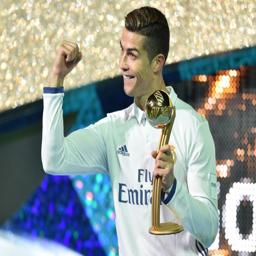
olympic athlete receives the trophy .